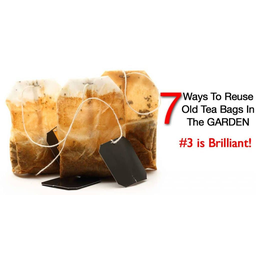
Label: trash